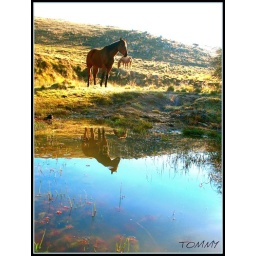
whilst on a camping trip i spotted these horses by the river